Doris Irene Taylor

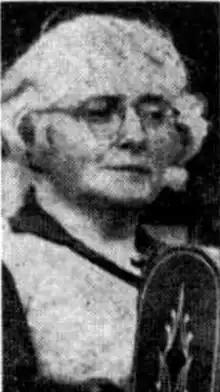
Doris Irene Taylor, from a 1951 newspaper.

Doris Irene Taylor MBE (25 July 1901 — 23 May 1968) was an Australian social services activist.